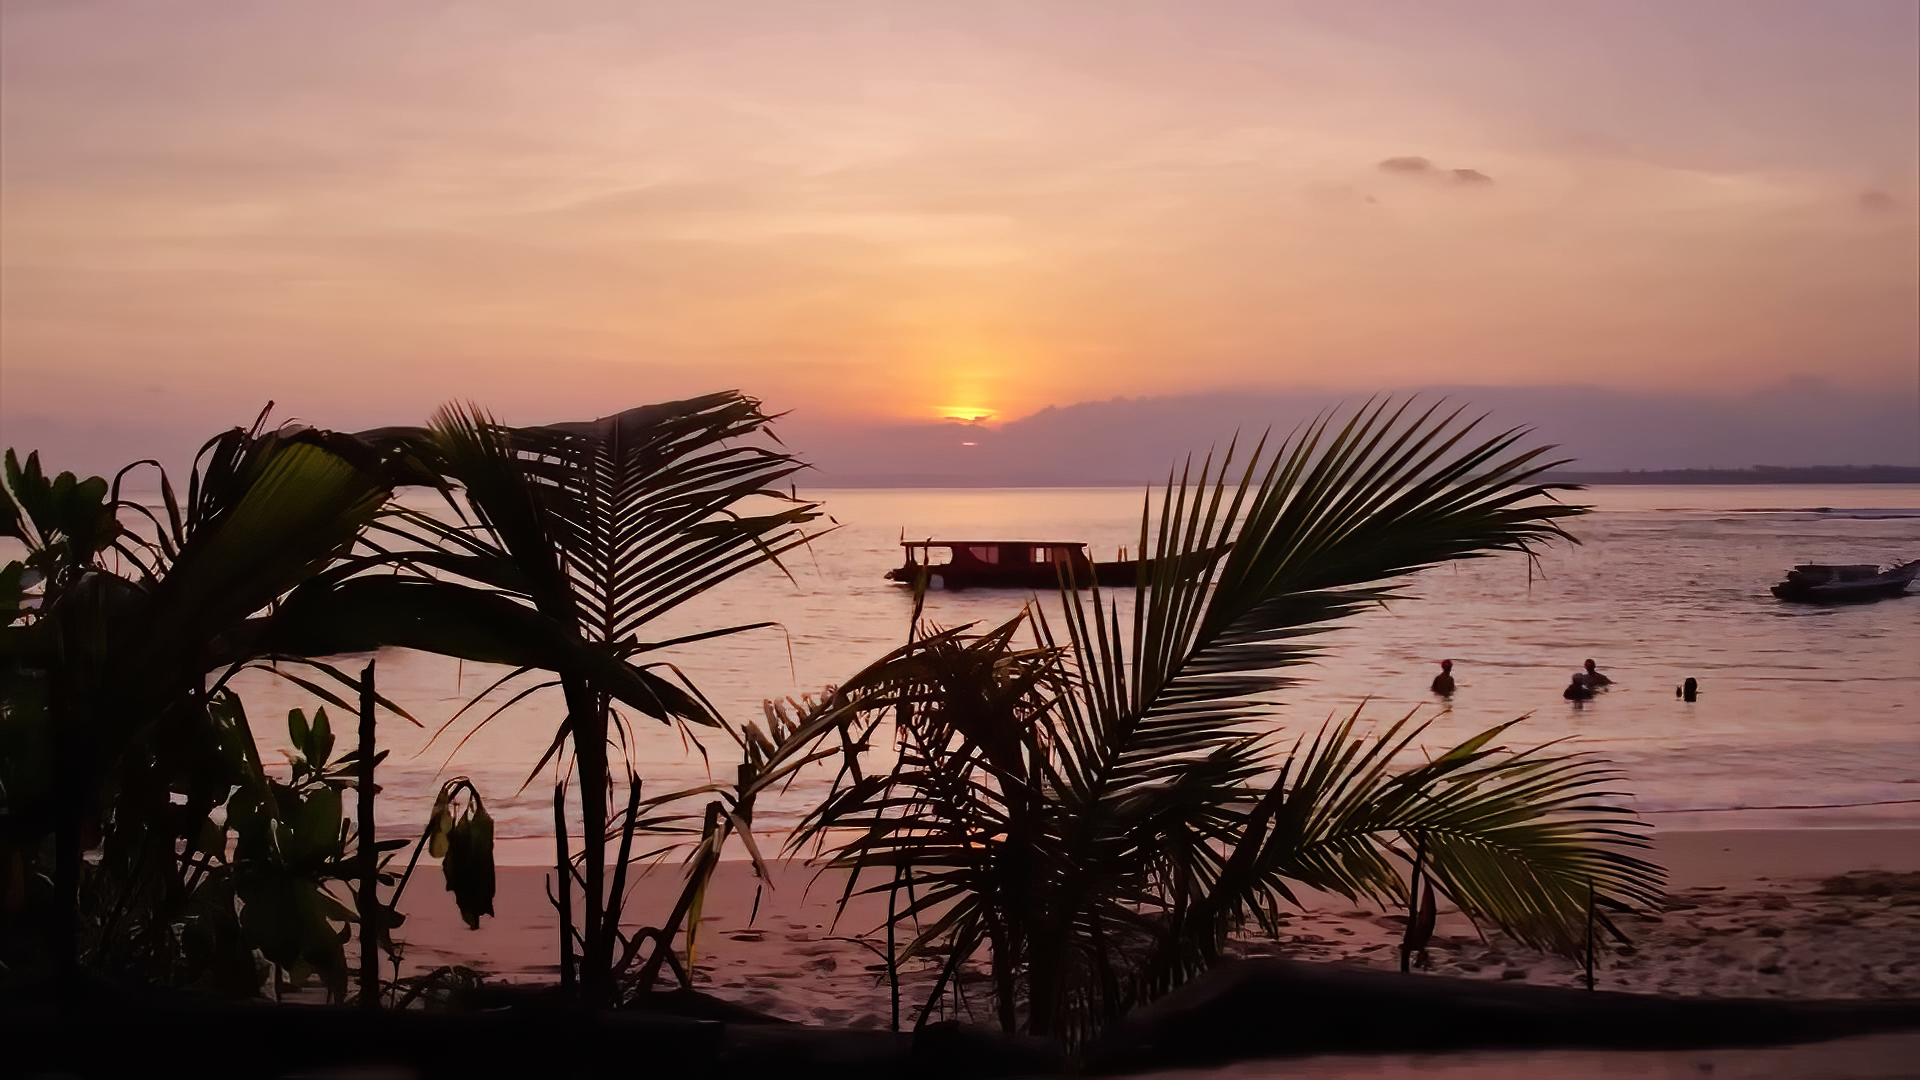
holiday, summer, beach, 2022, water, cloud, sky, plant, atmosphere, light, afterglow, natural landscape, tree, dusk, arecales, sunlight, sunset, vegetation, sunrise, coastal and oceanic landforms, lake, woody plant, horizon, landscape, morning, sun, astronomical object, Tints and shades, red sky at morning, palm tree, wind wave, calm, beauty, shore, dawn, evening, attalea speciosa, caribbean, leisure, tropics, ocean, sand, coast, rock, wave, bay, reflection, vacation, tourism, sound, elaeis, sea, resort, headland, island, heat